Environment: real
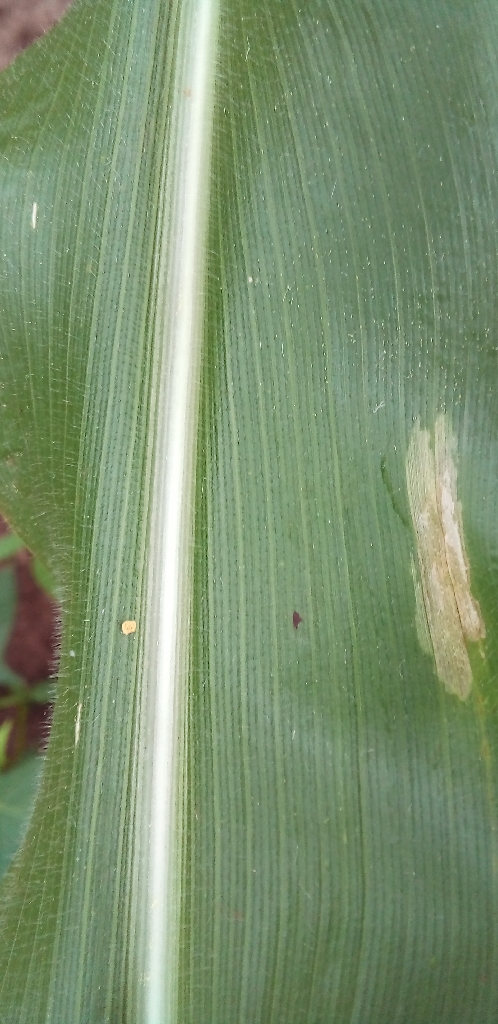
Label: northern_corn_leaf_blight